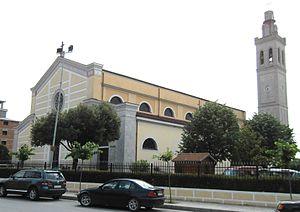
L’archidiocèse de Shkodër-Pult est une circonscription ecclésiastique de l’Église catholique en Albanie. De grande ancienneté, il fut créé au IVe siècle comme diocèse de Skodra et devint un archidiocèse en 1867. Il changea de nom et devint ‘Shkodër-Pult’ en 2005. L’archidiocèse a deux suffragants : les diocèses de Lezhë et Sapë. Mᵍʳ Angelo Massafra OFM en est le titulaire actuel.